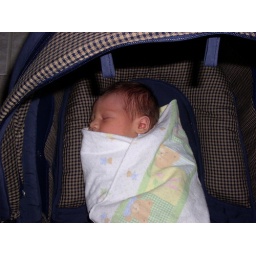
Resting snugly in his bouncy seat at home